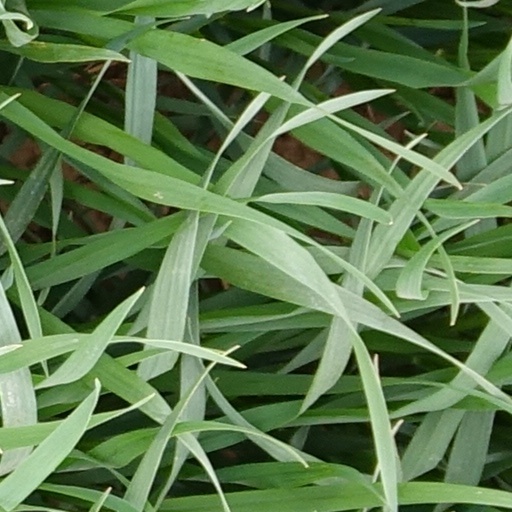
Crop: wheat